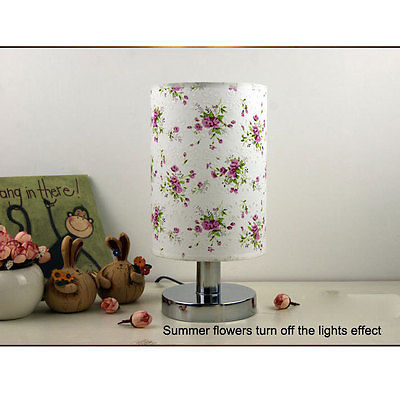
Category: lamp